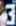
Number: 3